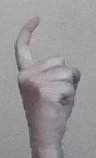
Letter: ra